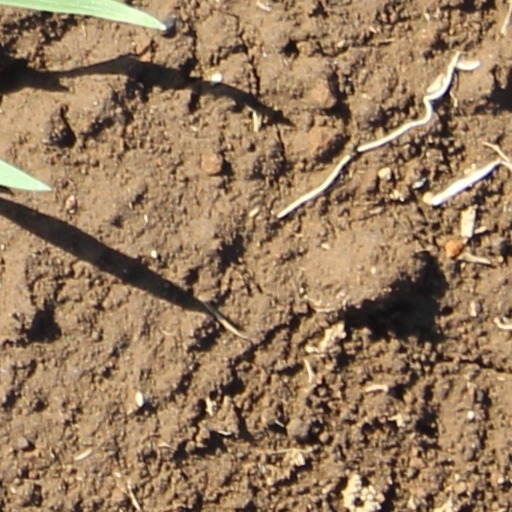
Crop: wheat